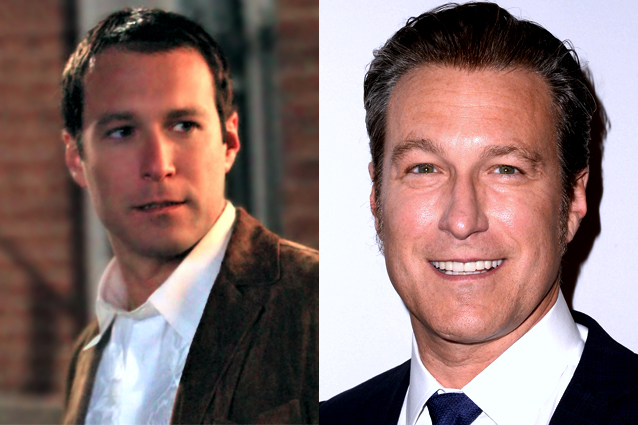
Gender: men